Lists of metalloids

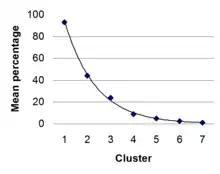
Clusters of elements and their appearance in the sources

Elements cited in the listed sources (as of August 2011; "n" = 194) have appearance frequencies that occur in clusters of comparable values. The diamonds in the graph mark the mean appearance frequency of each cluster.